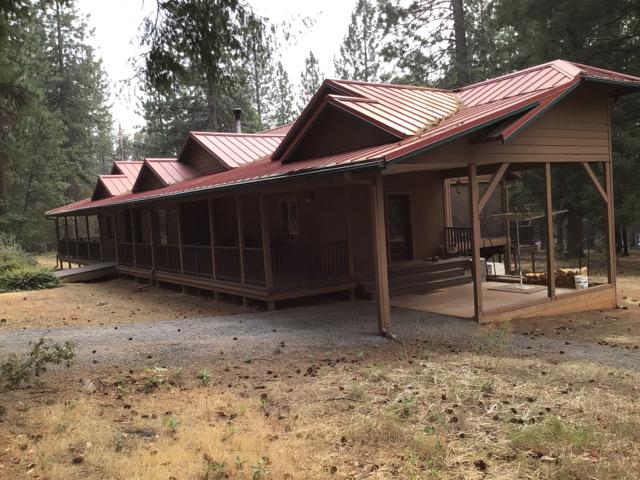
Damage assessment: no_damage